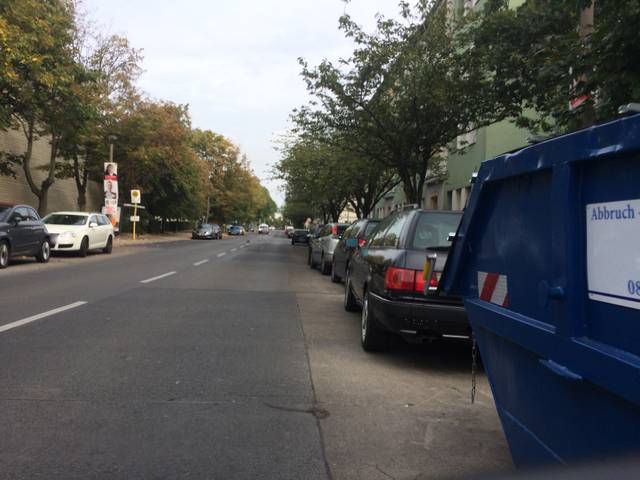
Region: Germany
Coordinates: 52.546, 13.438